Izumi Station (Fukushima)

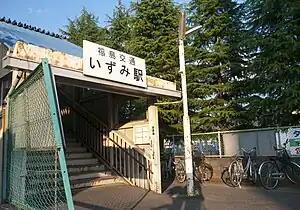
Izumi Station's west exit

is a railway station in the city of Fukushima, Fukushima Prefecture, Japan operated by Fukushima Kōtsū.